Sara Horowitz

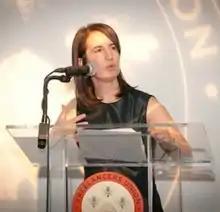
Horowitz Freelancers Union 2010 Annual Benefit

Sara Horowitz (born January 13, 1963) is a founder of the Freelancers Union and a proponent of mutualism. She has been working for unions since age 18, when she held a summer internship at the International Ladies Garment Workers Union. She has worked for the UAW, CSEA, and SEIU, and she currently serves on the board of the Albert Shanker Institute. Under her direction, the Freelancers Union built a first-of-its-kind Portable Benefits Network in 2004 and launched the Freelancers Insurance Company in 2009, which provided health insurance to more than 25,000 New York freelancers before it was closed in 2014. In her work, Horowitz advocates for the role of mutualist organizations, including unions, cooperatives, mutual aid groups, and faith-based groups, as the foundation for the next labor economy and social safety net in the United States.